Chris Gunter

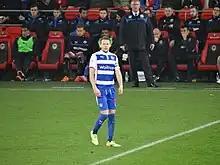
Gunter playing for Reading in 2014

Gunter completed a move to Reading on 17 July 2012, signing a three-year deal for the club who had been promoted to the Premier League. The fee was undisclosed but has been reported to have been between £2.3 million and £2.5 million. He scored his first goal for Reading against Peterborough United in the League Cup on 28 August 2012, the 3–2 home victory putting the team into the third round. He played 20 league matches for the Royals, who ended the season relegated. On 29 November 2013, Gunter was sent off as Reading won 3–2 at his former club Forest.